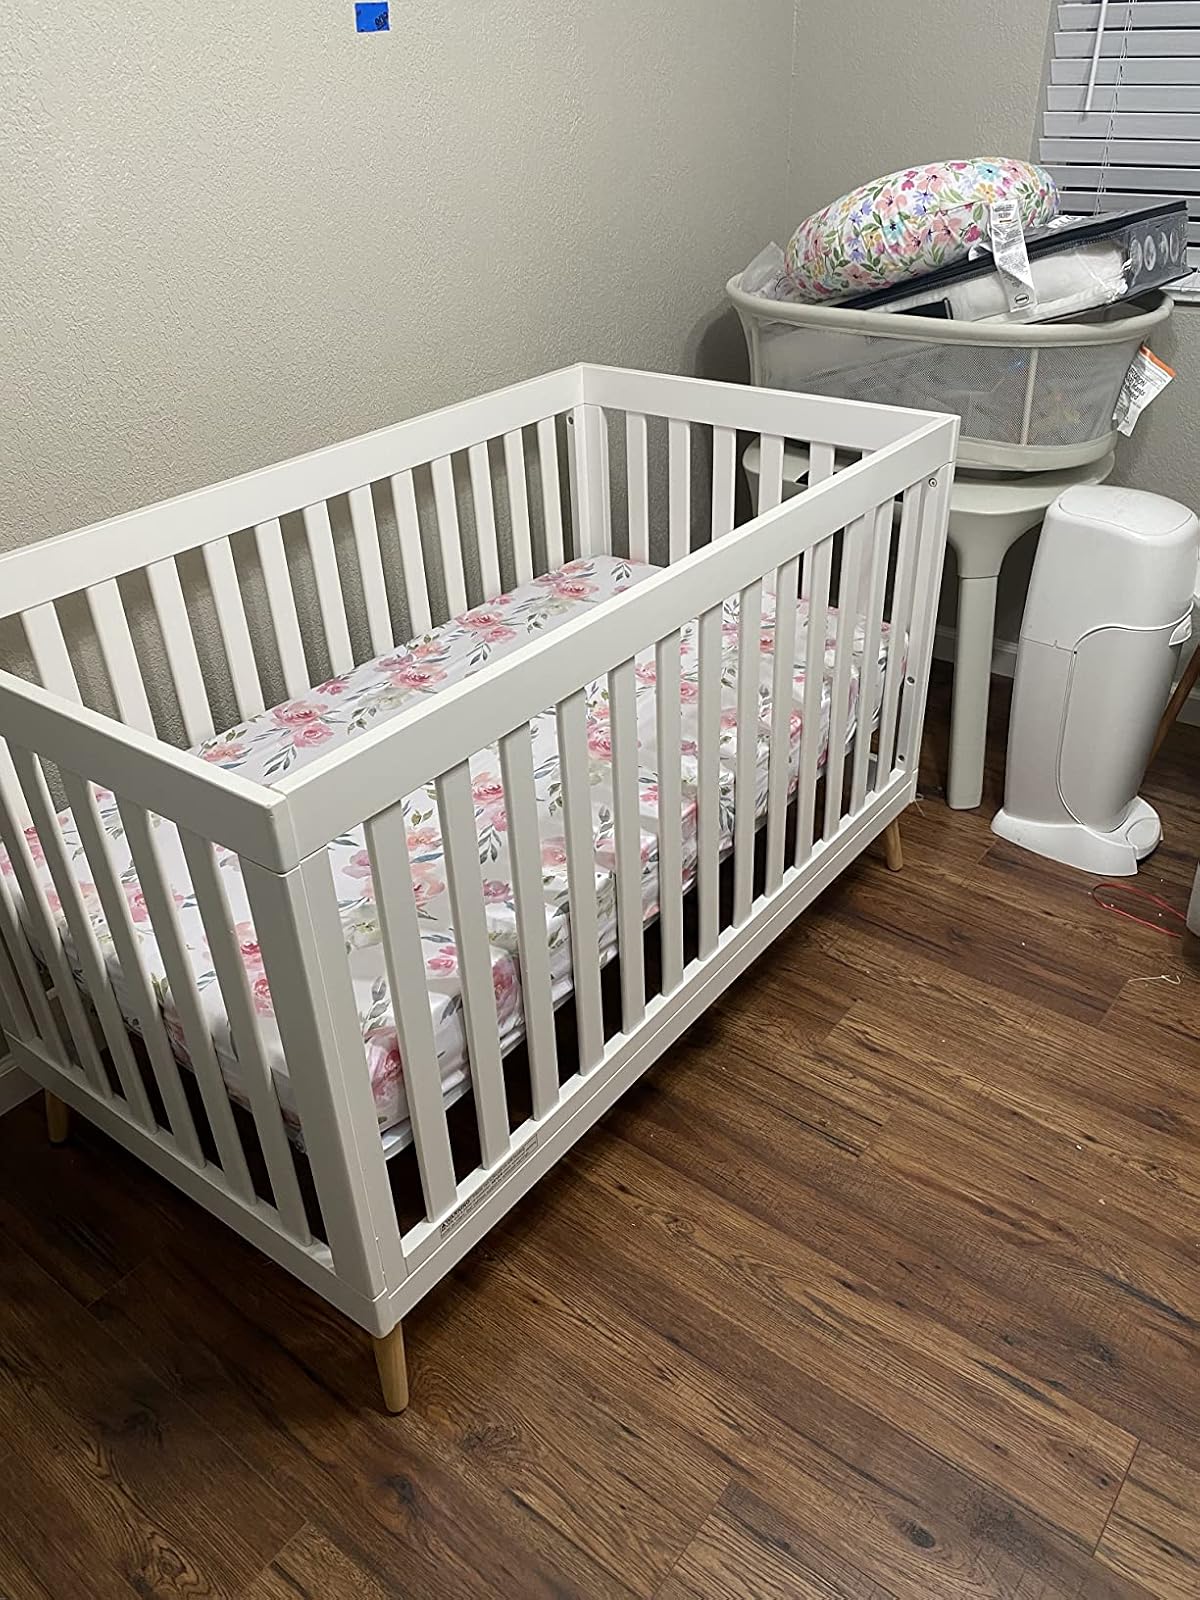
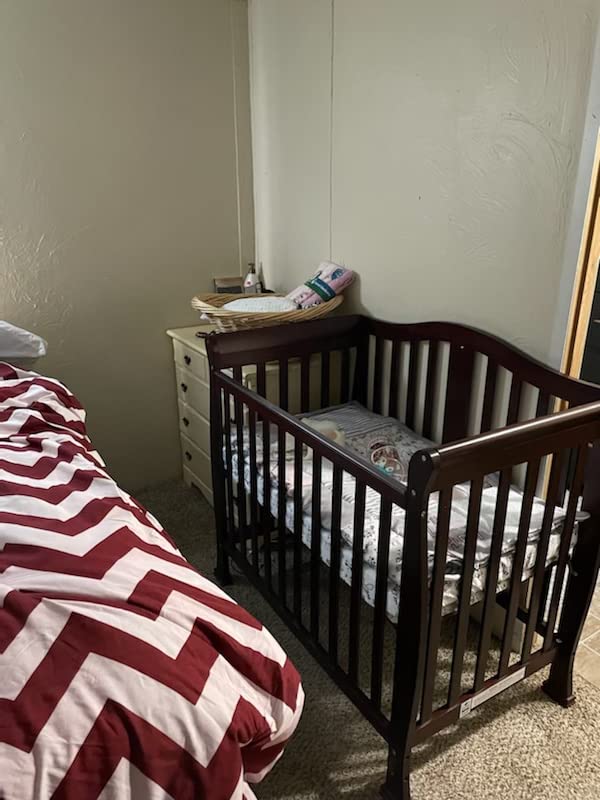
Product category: products_crib
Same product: no